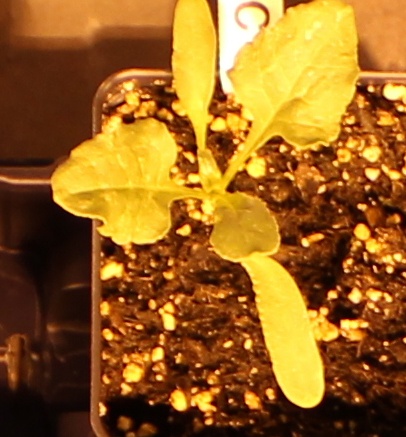
Label: Sugar beet